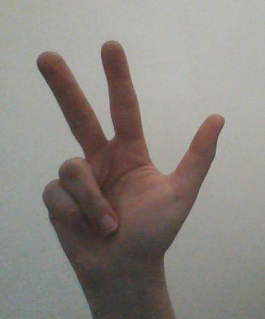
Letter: al